Lake Creek Settlement

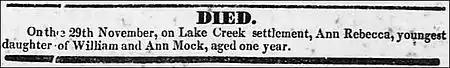
Death notice of Ann Rebecca Mock, Lake Creek Settlement, as reported in "Telegraph and Texas Register" newspaper, December 17, 1836.

After the first settlers received their land grants in 1831, more settlers began to arrive. These early families included: Cartwright, Chatham, Galbraith, Garret, Mock, Shepperd, Springer, and Worsham.